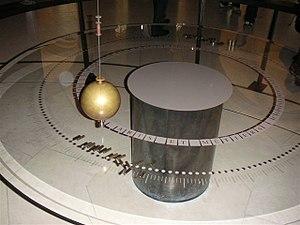
L'histoire de la tour Eiffel relate les origines et la construction du monument parisien.
Le pendule de Foucault, du nom du physicien français Léon Foucault, est un dispositif expérimental conçu pour mettre en évidence la rotation de la Terre par rapport à un référentiel galiléen. Le résultat de l'expérience dans le référentiel non galiléen lié à un observateur terrestre s'explique par l'effet de la force de Coriolis.